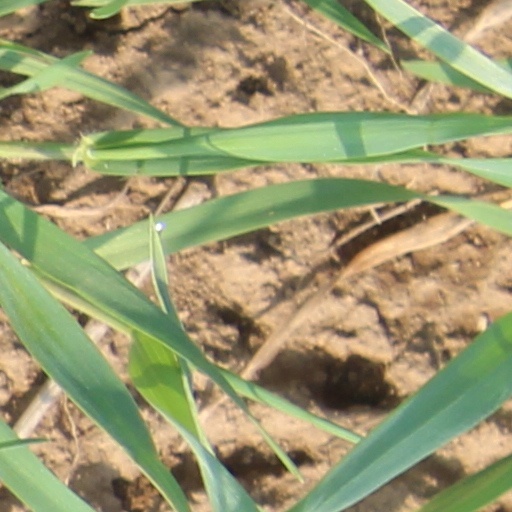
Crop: wheat